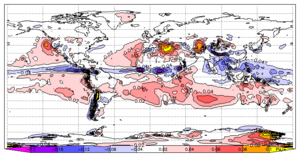
La météorologie tropicale est la partie de la science météorologique qui étudie les phénomènes et la circulation atmosphérique dans ou provenant de la région s'étendant à 25 degrés, nord et sud, de l'équateur. Cette zone est caractérisée par une faible influence de la force de Coriolis, une circulation saisonnière stable, des températures généralement élevées et des précipitations convectives.
La circulation atmosphérique se caractérise par le mouvement à l'échelle planétaire des différents masses d'air entourant la Terre ce qui redistribue l'énergie solaire en conjonction avec la circulation océanique. Ainsi, comme la Terre est un sphéroïde, la radiation solaire incidente au sol varie entre un maximum aux régions faisant face directement au Soleil, situé selon les saisons plus ou moins loin de l'équateur, et un minimum à celles très inclinés par rapport à ce dernier proches des Pôles. La radiation thermique réémise par le sol est proportionnelle à la quantité d'énergie reçue ce qui génère un réchauffement différentiel entre les deux régions. De sorte que ce déséquilibre thermique a pour conséquence la création de cellules de convection près de l'équateur. Quand on s'éloigne de celui-ci, la rotation de la Terre influence le trajet de l'air selon la répartition des pressions et le tout forme la circulation atmosphérique.
L'alizé est un vent régulier des régions intertropicales, soufflant d'est en ouest de façon régulière des hautes pressions subtropicales vers les basses pressions équatoriales. Dans l'hémisphère nord, il souffle du nord-est vers le sud-ouest, dans l'hémisphère sud du sud-est vers le nord-ouest. Les alizés s'étendent depuis le niveau de la mer jusqu'à 1 500 ou 2 000 mètres d'altitude. C'est seulement à partir de 6 000 m d'altitude que la direction des vents s'inverse.